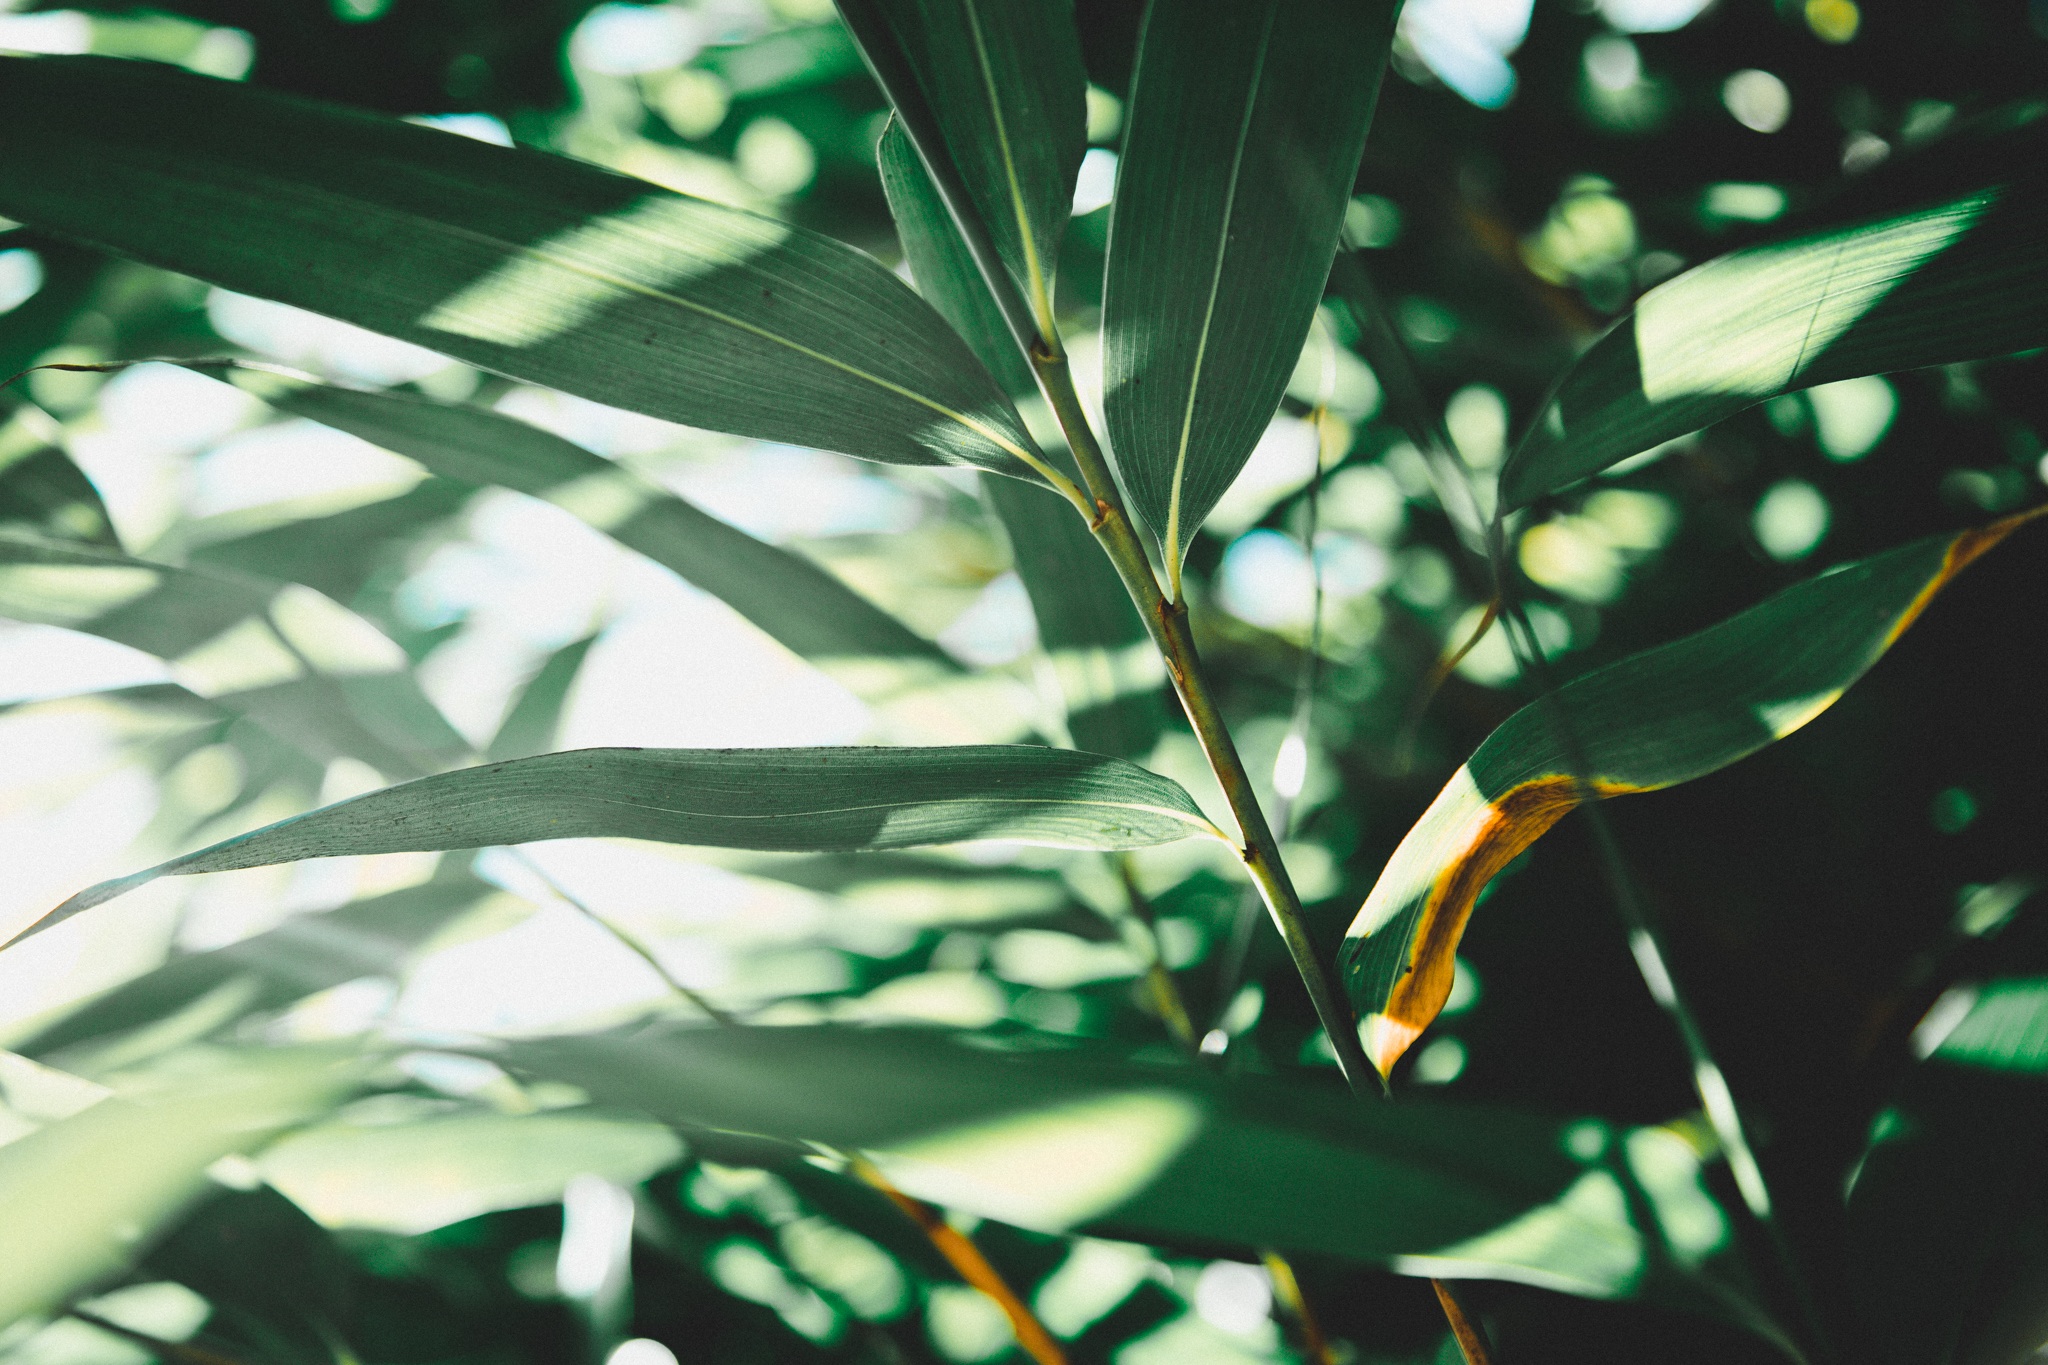
tree, nature, grass, branch, light, plant, sunlight, leaf, flower, foliage, green, botany, flora, leafe, macro photography, plant stem, woody plant, arecales